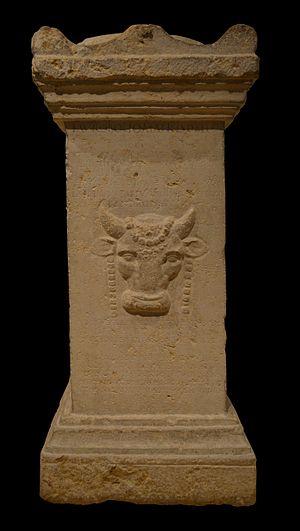
Musée gallo-romain de Fourvière (Lyon) - Autel taurobolique découvert dans le 5e arrondissement de Lyon dans un lieu indéterminé
L'épigraphie lyonnaise regroupe l'ensemble des documents épigraphiques retrouvés sur le site de Lyon, en France. Dès la Renaissance, des ouvrages recensent les inscriptions antiques ou du haut Moyen Âge, et cette science se développent progressivement ; les lettrés de l'époque regroupant les textes trouvées au hasard ou sur des pierres de remploi. Les premiers catalogues de grandes ampleurs sont réalisés au XIXᵉ siècle. Au cours du XXᵉ siècle, les fouilles archéologiques augmentent considérablement la masse documentaire et la collection d'épigraphie lyonnaise est à présent l'une des plus importantes de France.